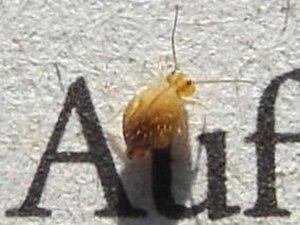
Cette page a pour objet de présenter un arbre phylogénétique des Collembola, c'est-à-dire un cladogramme mettant en lumière les relations de parenté existant entre leurs différents groupes, telles que les dernières analyses reconnues les proposent. Ce n'est qu'une possibilité, et les principaux débats qui subsistent au sein de la communauté scientifique sont brièvement présentés ci-dessous, avant la bibliographie.
Les collemboles sont une classe de petits arthropodes pancrustacés, souvent sauteurs. Ils étaient anciennement considérés comme des insectes aptérygotes, mais forment aujourd'hui une classe à part, dans le sous-embranchement des Hexapodes appartenant au clade des Pancrustacea.